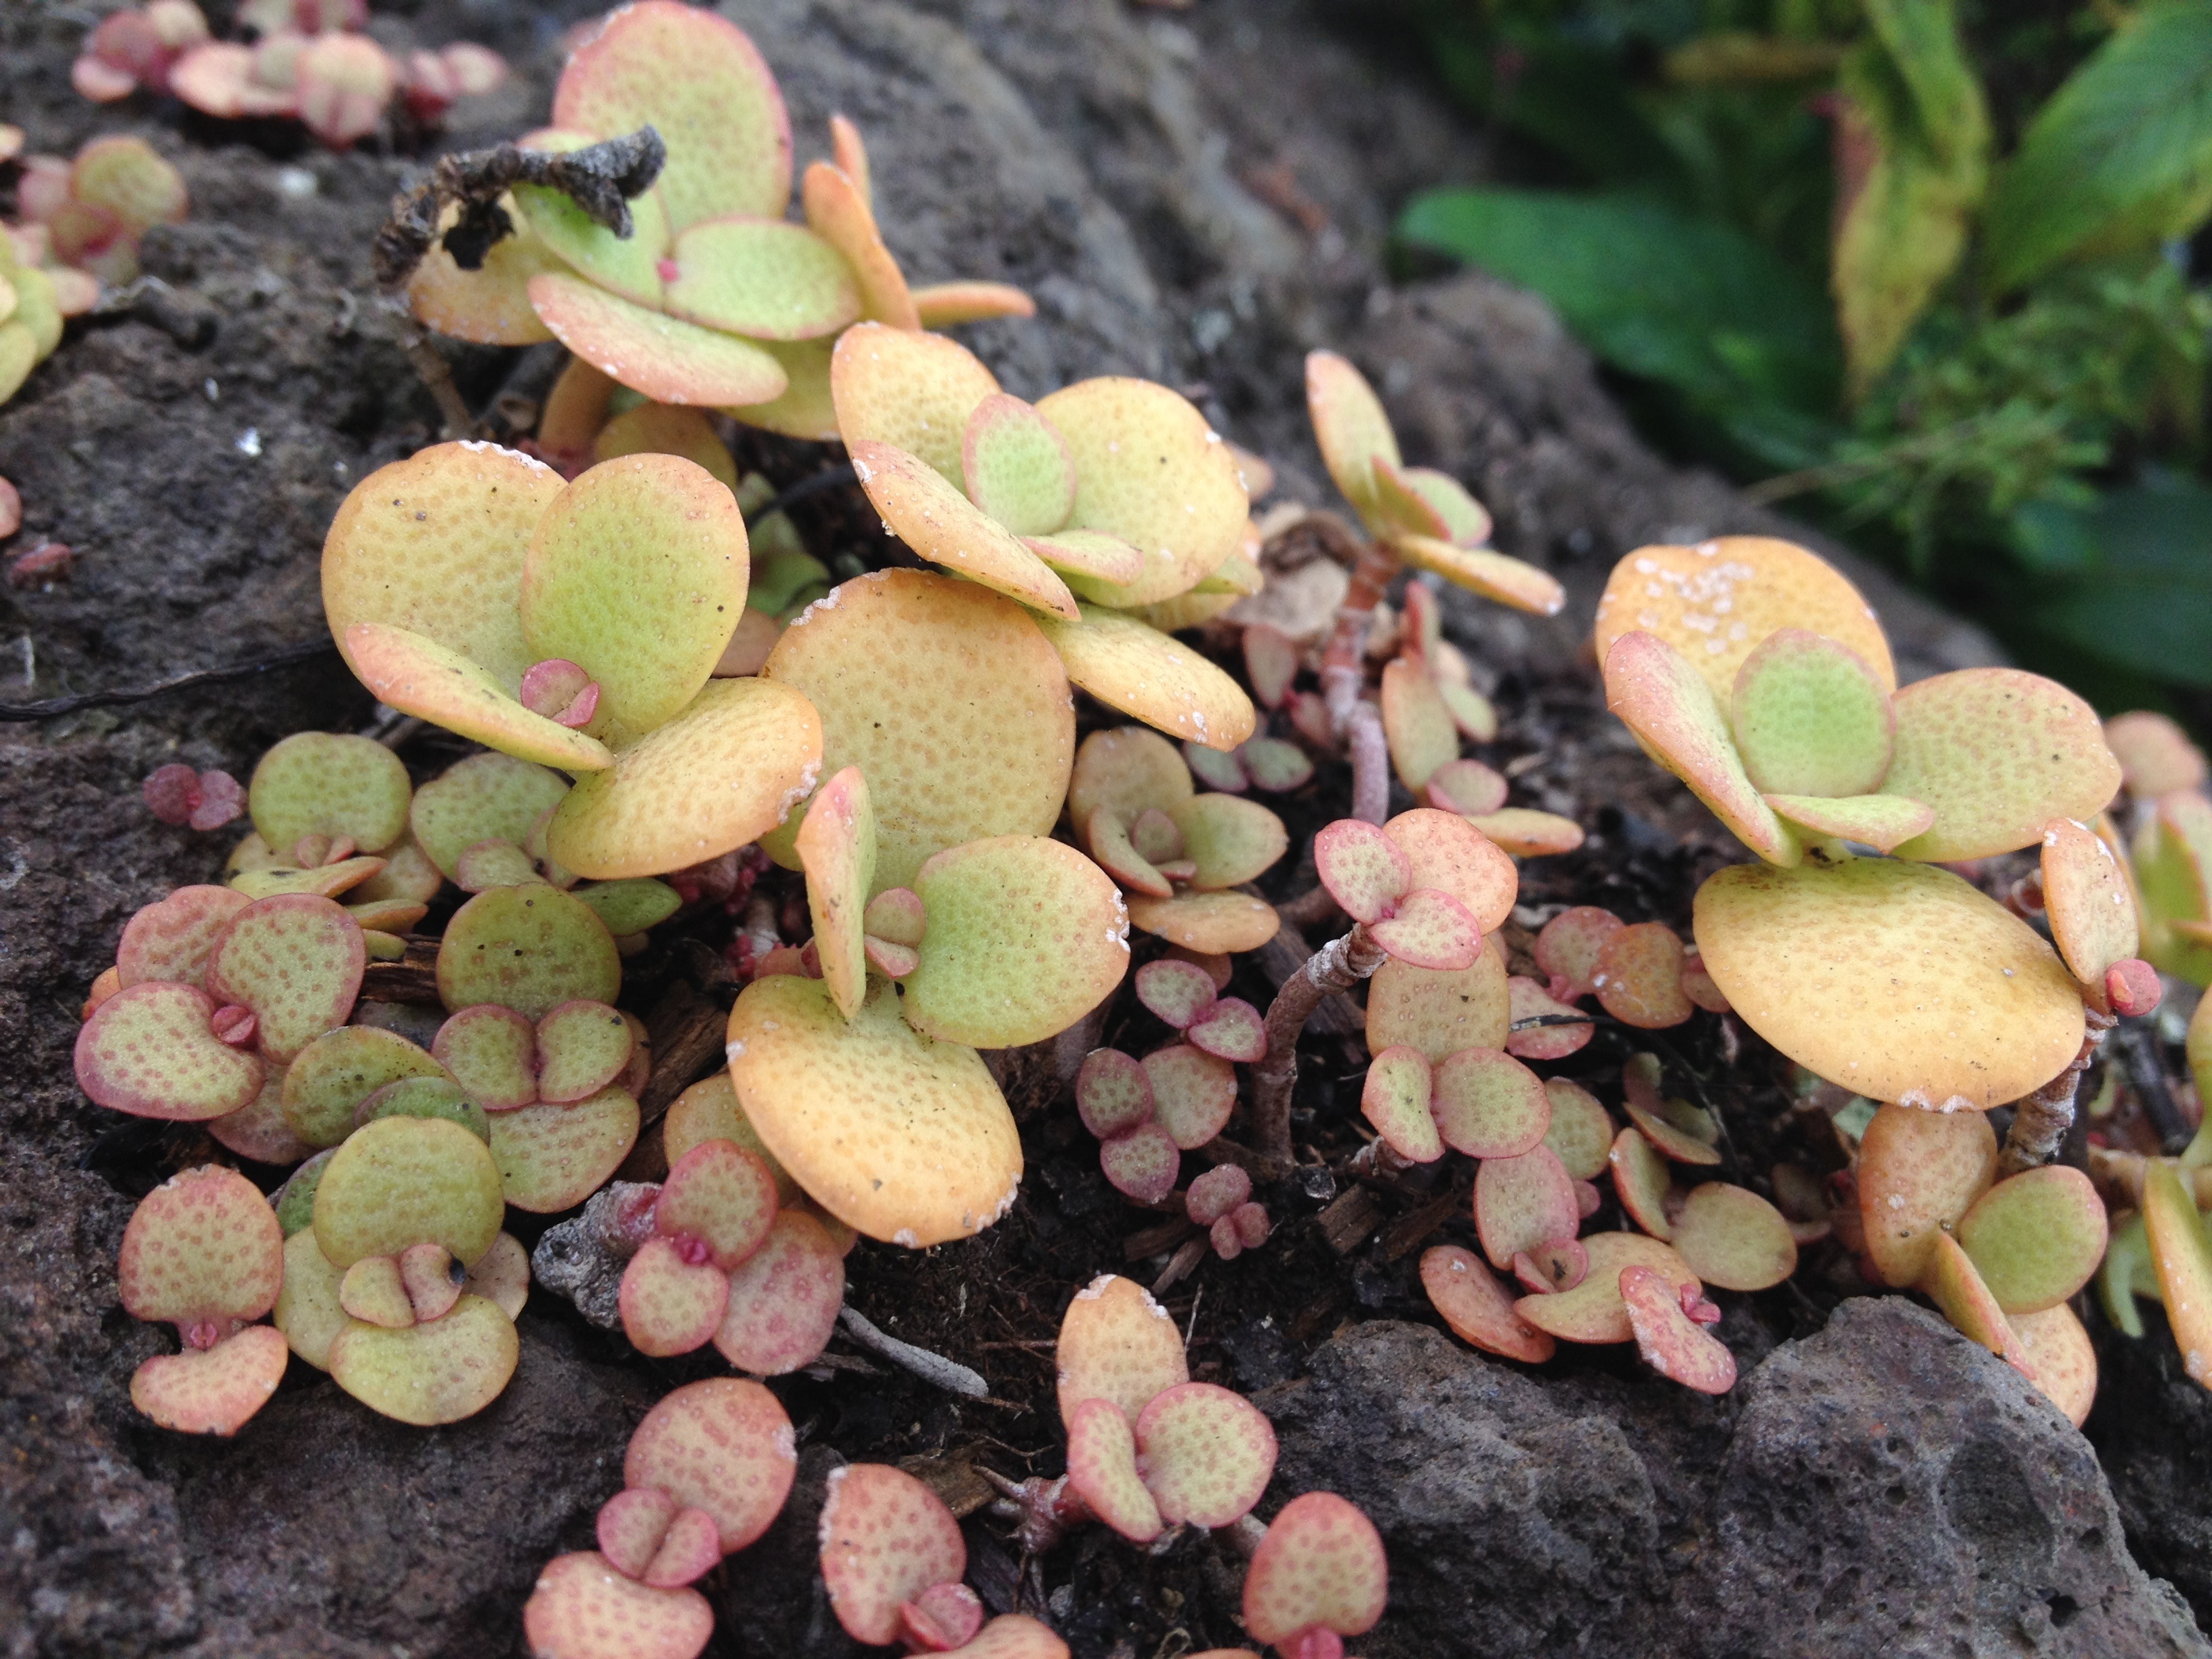
rock, plant, flower, wild, botany, succulent, flora, flowering plant, jade plant, crassula ovata, money tree, friendship tree, lucky plant, land plant